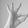
ASL letter: F